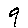
Label: 9